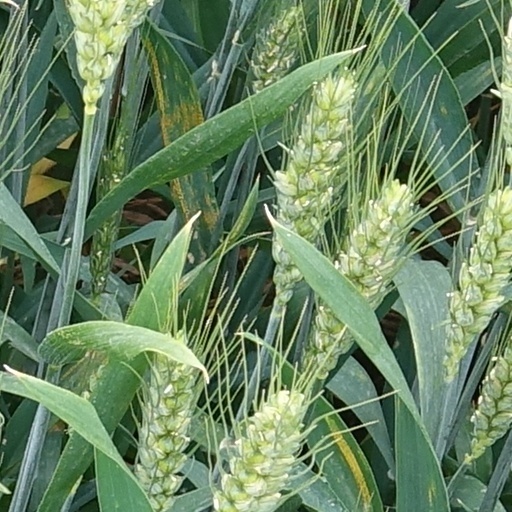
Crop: wheat